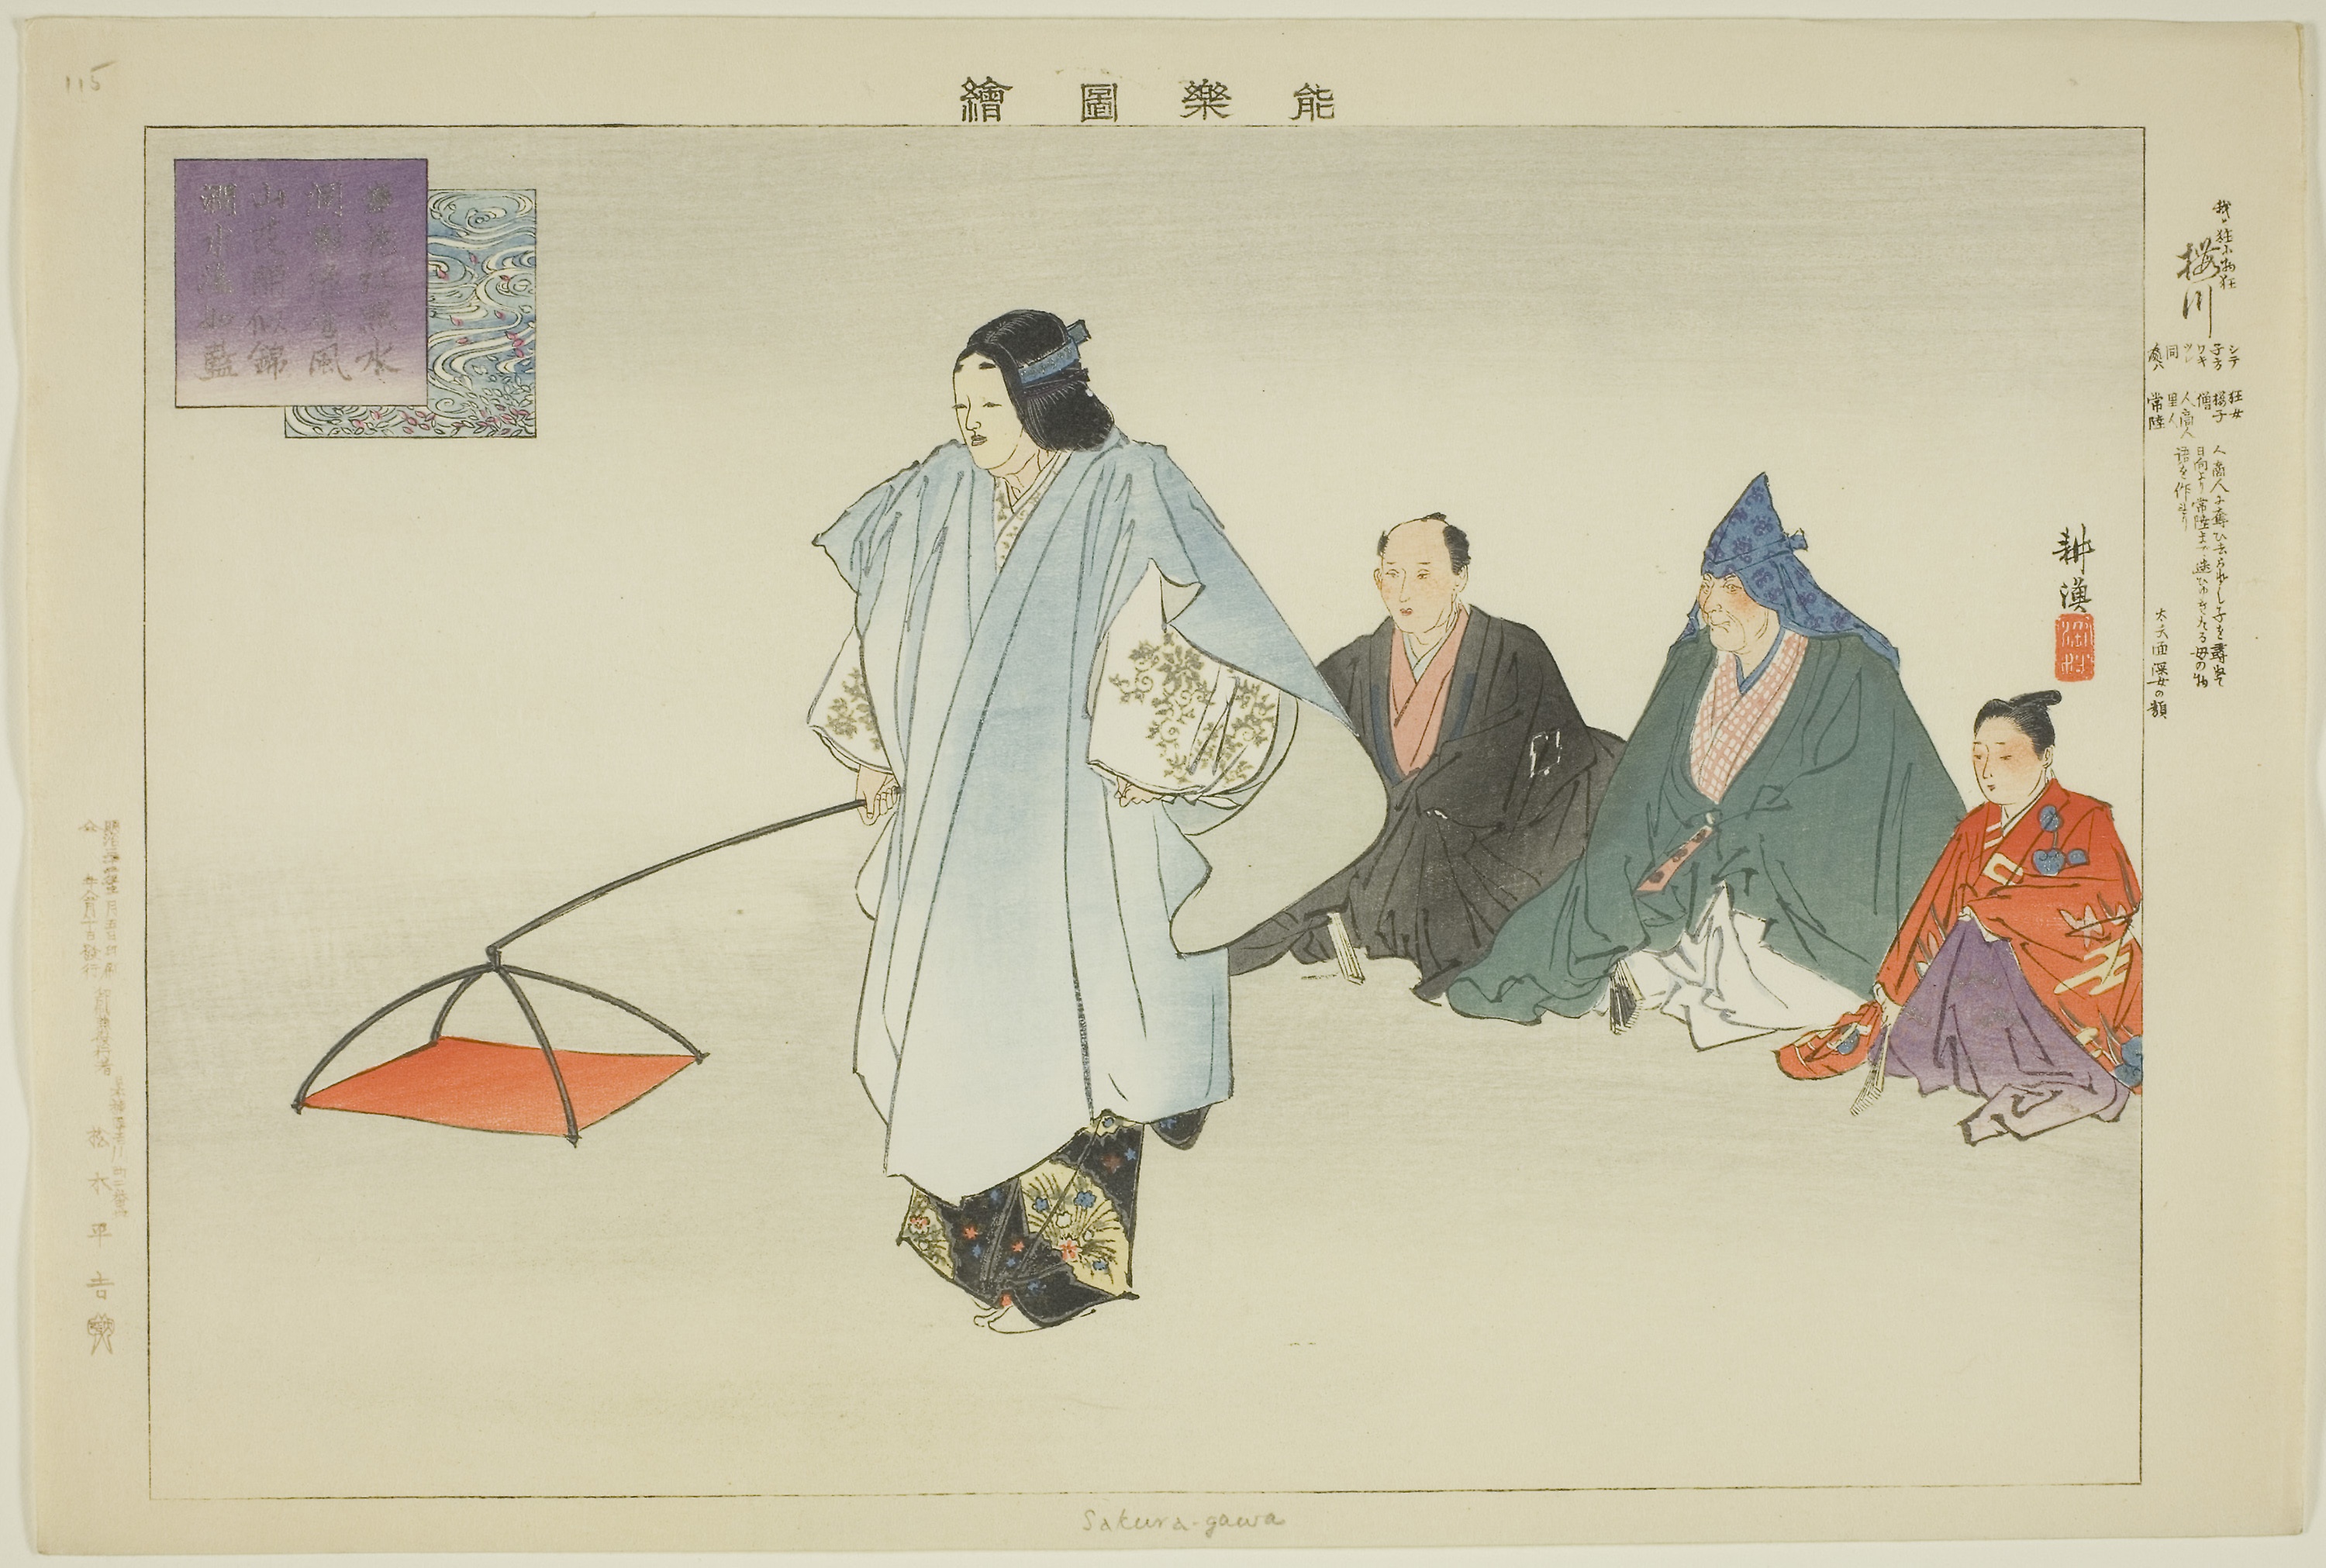
art, illustration, design, fashion illustration, costume design, room, pattern, painting, costume